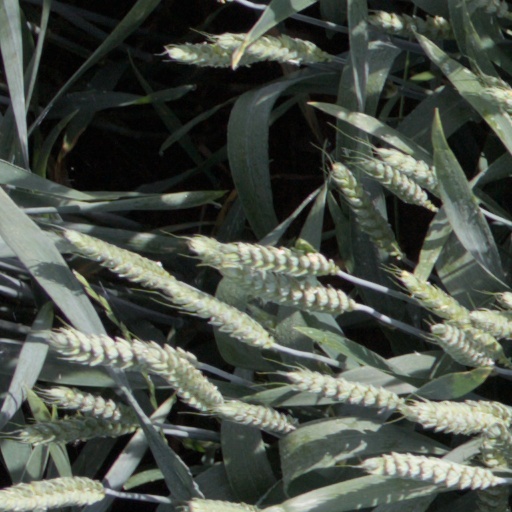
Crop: wheat